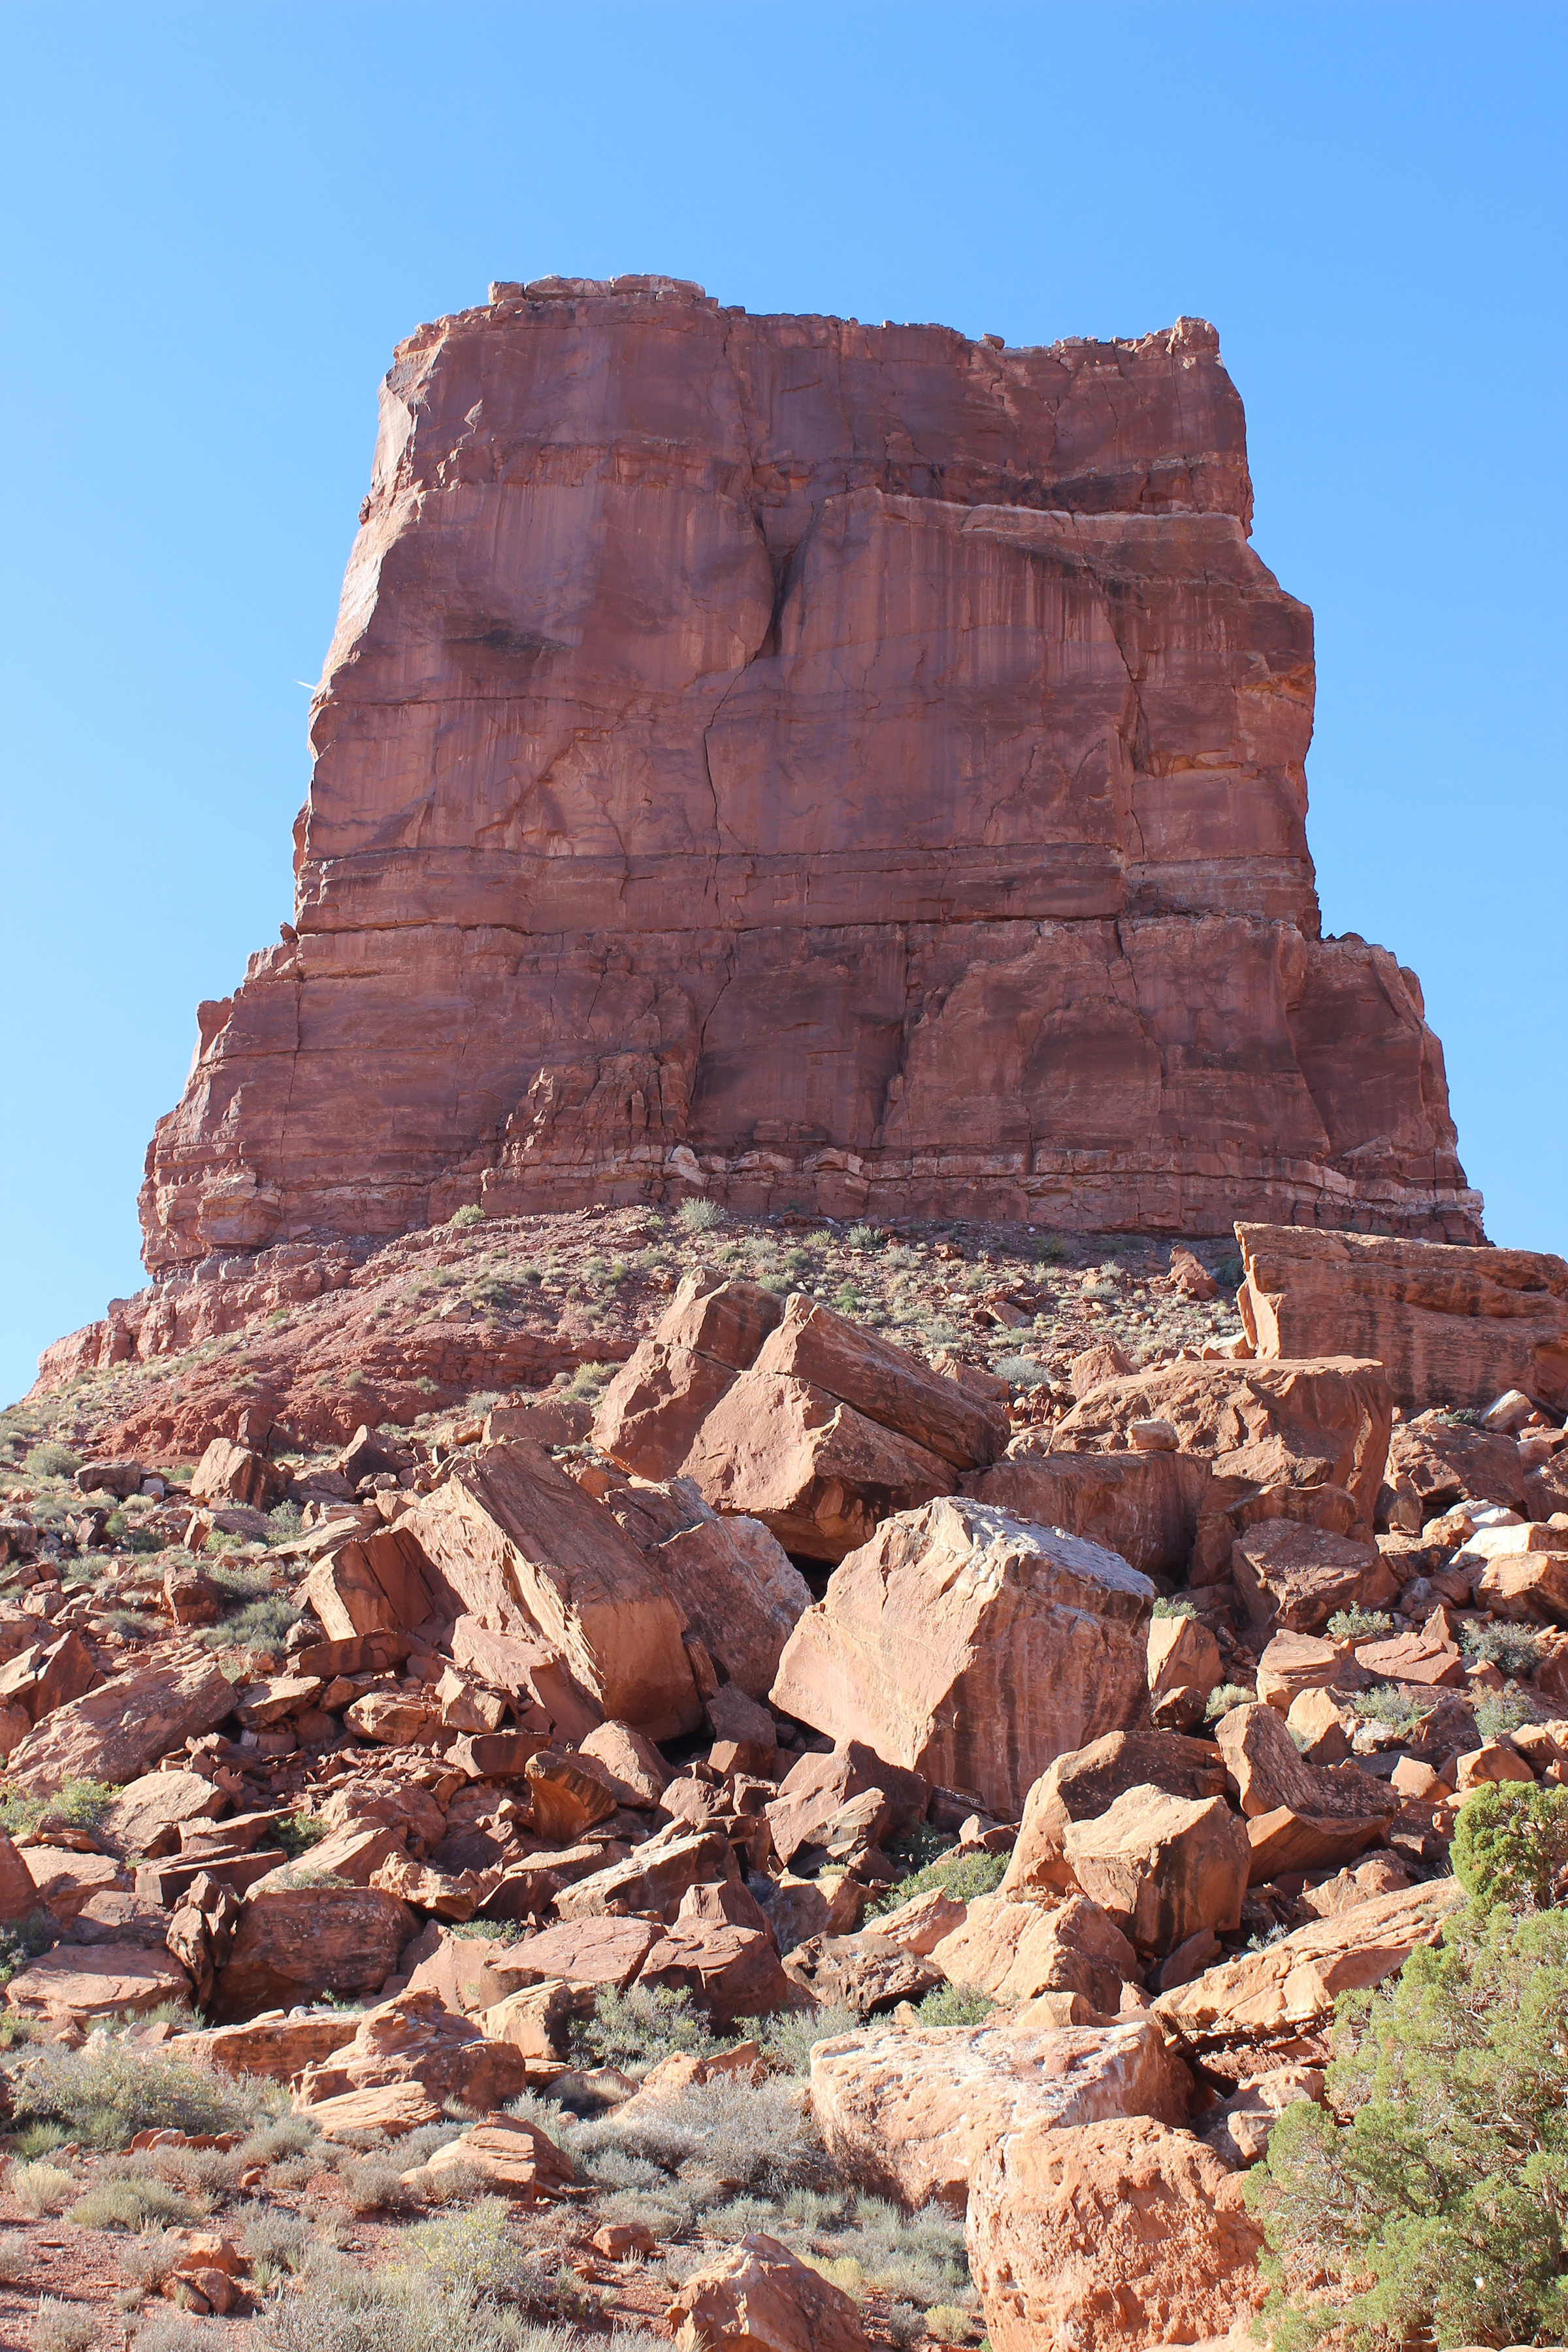
landscape, nature, rock, desert, sandstone, valley, stone, travel, formation, cliff, arch, red, scenic, natural, america, landmark, canyon, terrain, national park, material, outdoors, national, west, grand, geology, utah, mesa, badlands, plateau, southwest, wadi, butte, landform, historic site, ancient history